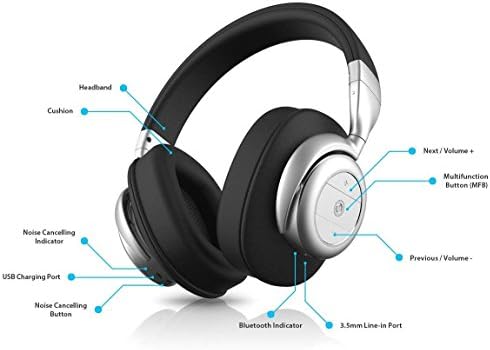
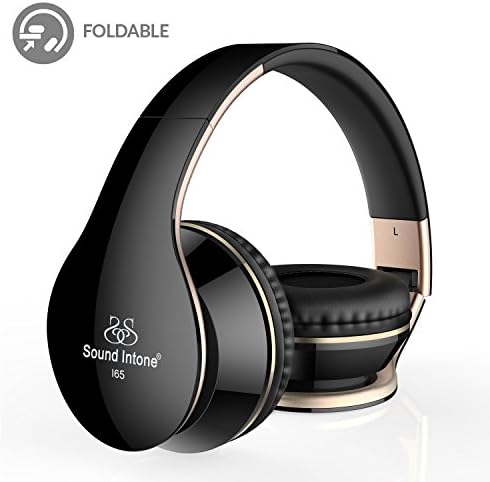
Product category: headphones
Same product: no